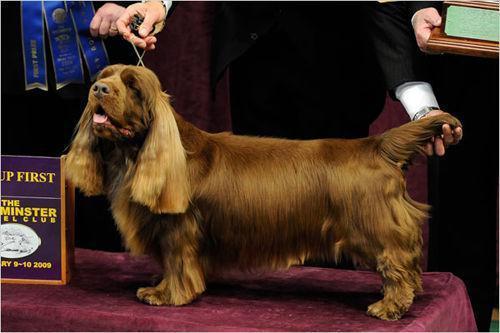
Sussex_spaniel